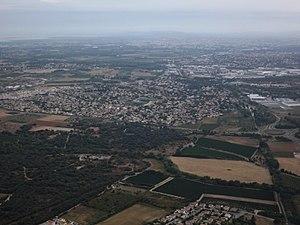
Vue aérienne
Vendargues est une commune française située dans le département de l'Hérault en région Occitanie. Le village est situé à l'est de Montpellier en direction de Lunel.